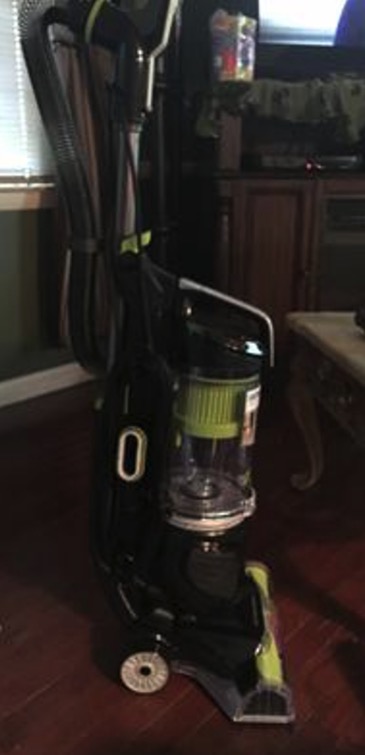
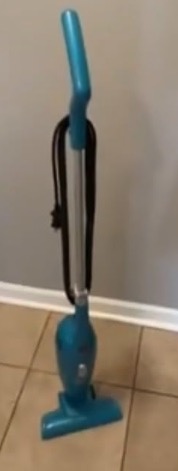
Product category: items_vacuum
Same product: no